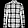
Label: Shirt